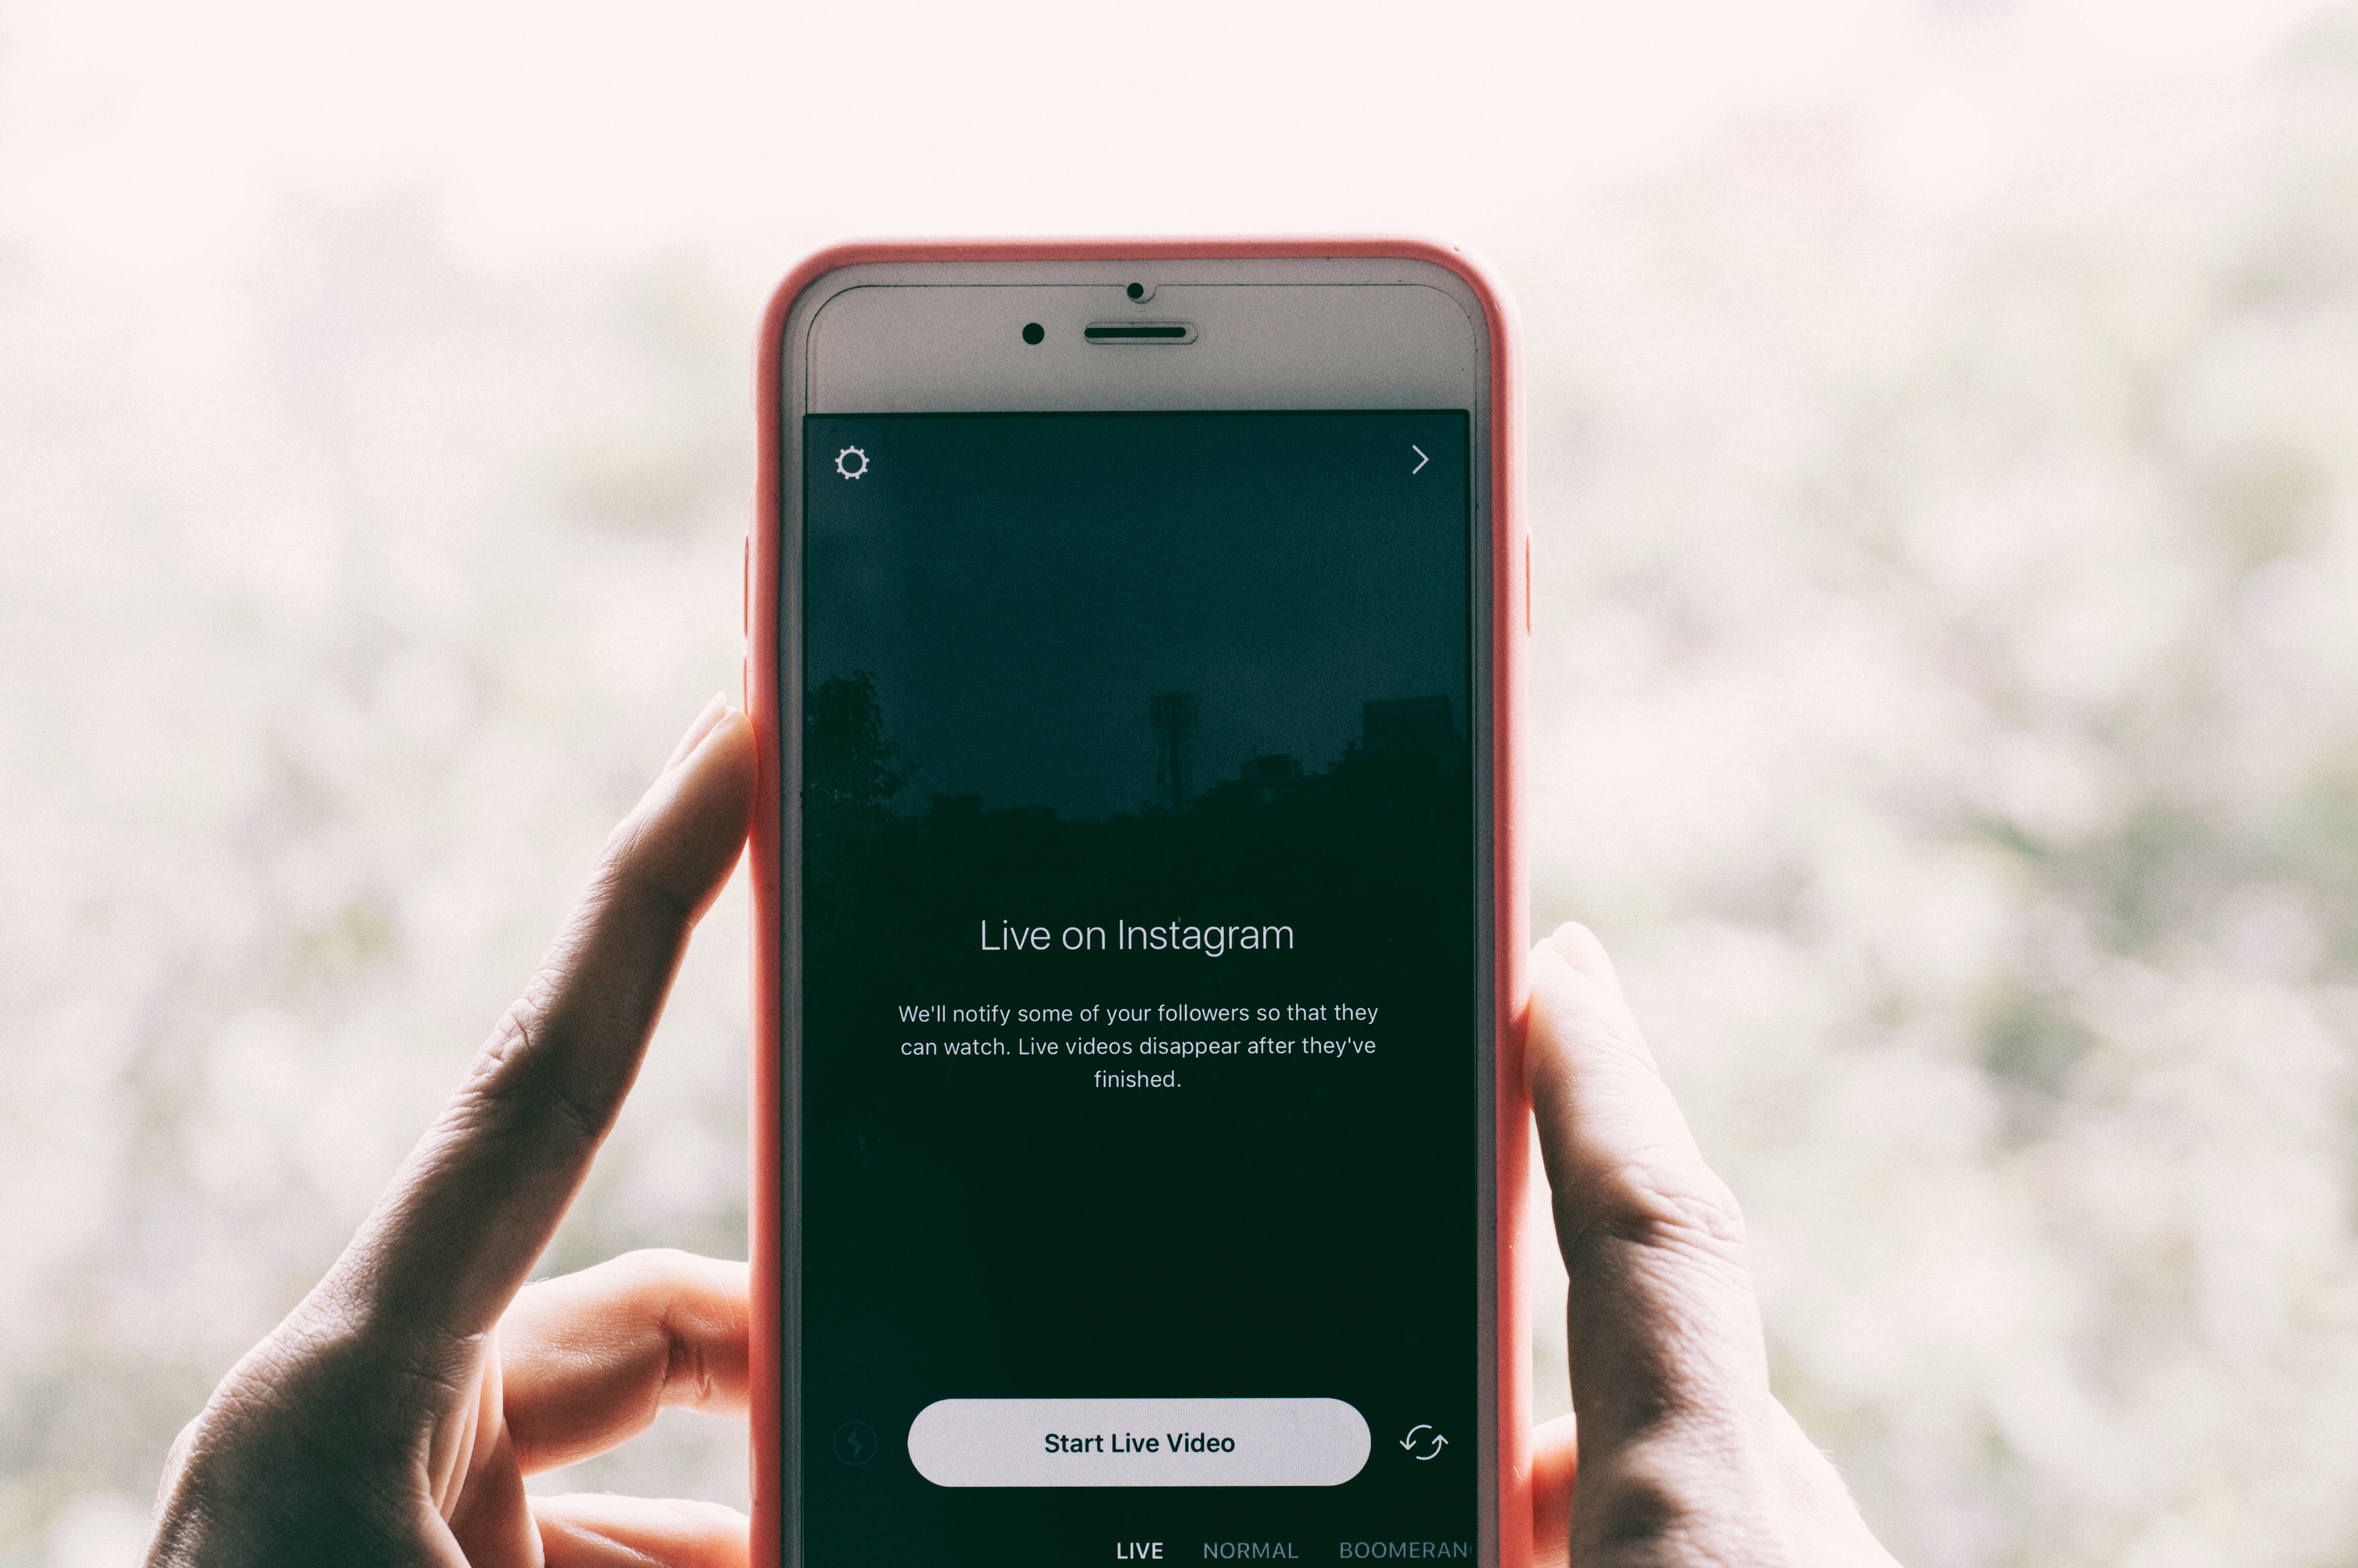
smartphone, hand, technology, red, telephone, gadget, mobile phone, brand, electronics, portable communications device, communication device